Answer in natural language. Is brown wooden dresser with three drawers behind Vase? Choose between the following options: no or yes
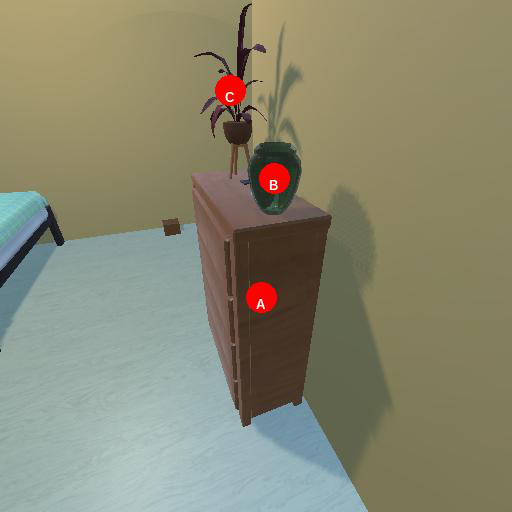
<answer>yes</answer>